Ernest Augustus, King of Hanover

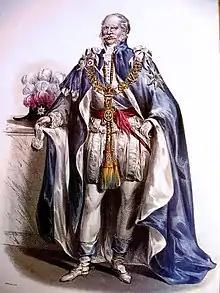
Ernest Augustus wearing the robes of a Knight of the Order of St Patrick

The Acts of Union 1800 had given Ireland representation in Parliament, but existing law prevented Irish Catholics from serving there because of their religion. Catholic emancipation was a major political issue of the first years of the 19th century. The Duke of Cumberland was a strong opponent of giving political rights to Catholics, believing that emancipation would be a violation of the King's Coronation Oath to uphold Anglicanism and spoke out in the House of Lords against emancipation. Protestant Irish organisations supported the Duke; he was elected Chancellor of the University of Dublin in 1805 and Grand Master of the Orange Lodges two years later.